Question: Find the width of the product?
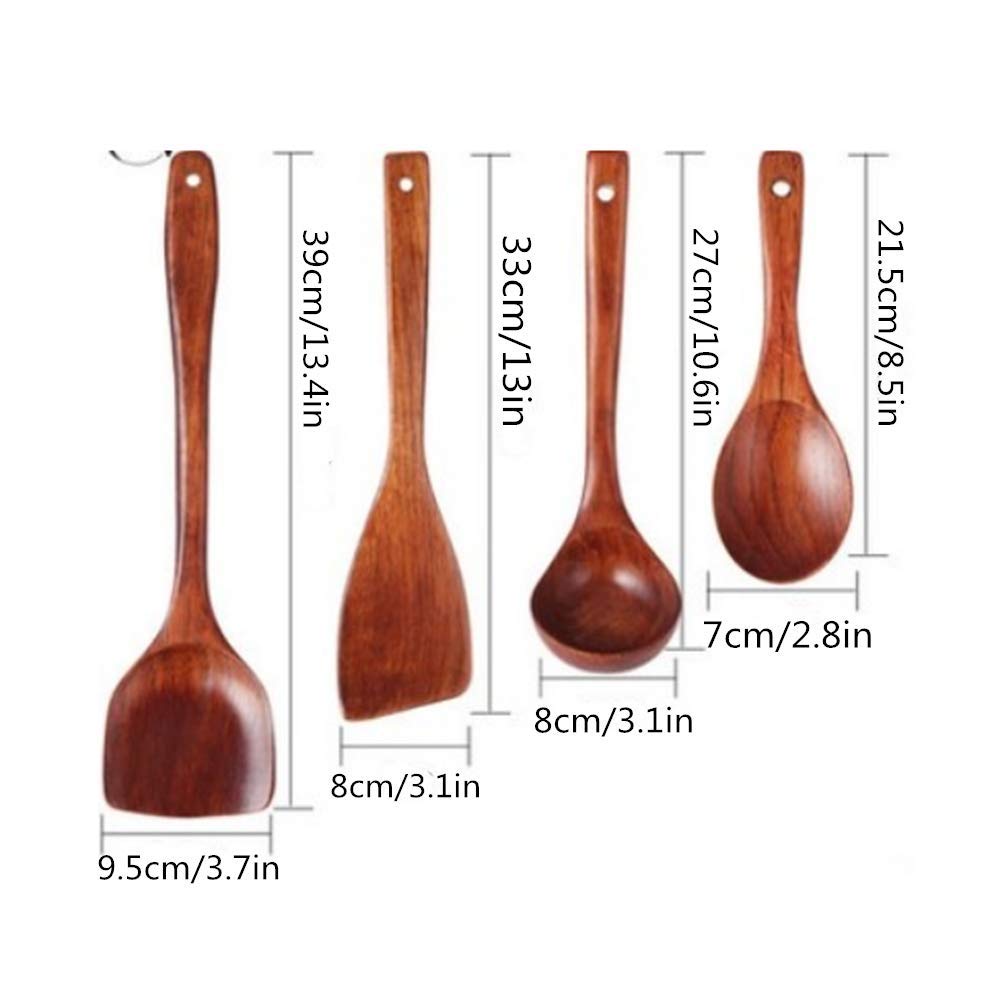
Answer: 7.0 centimetre